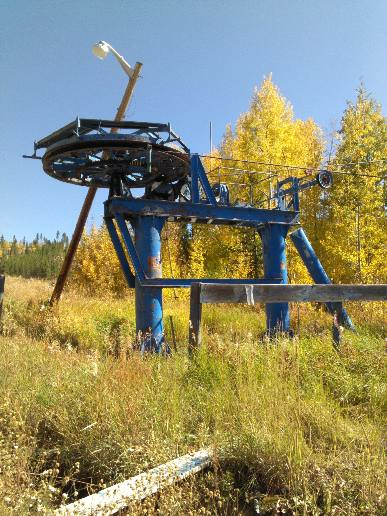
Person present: No